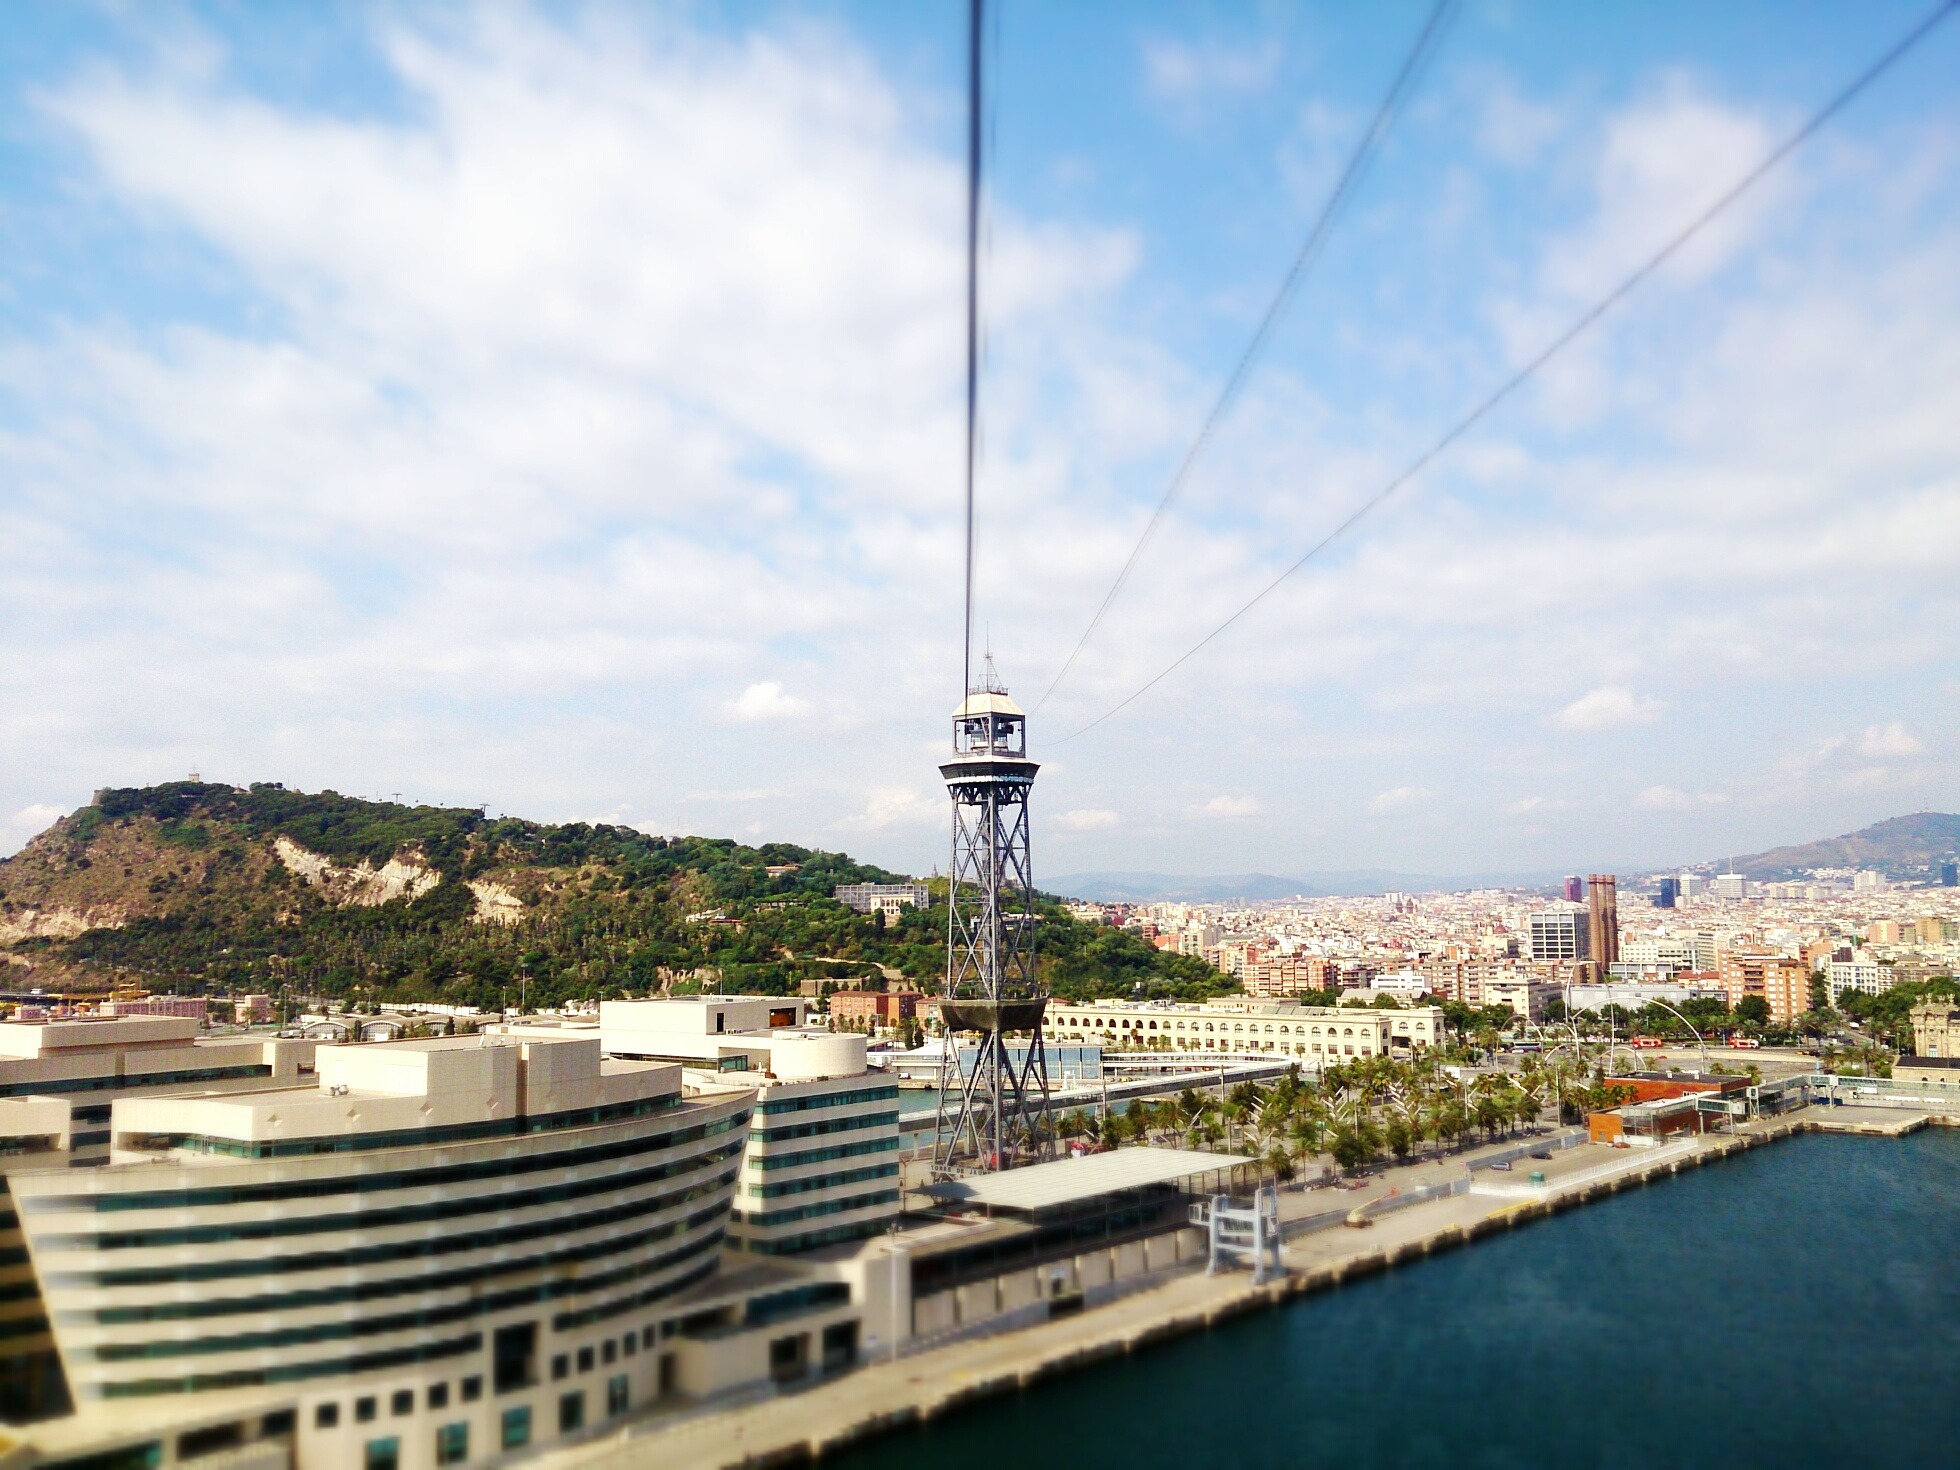
sea, dock, structure, skyline, cityscape, downtown, vehicle, tower, bay, landmark, marina, barcelona, stadium, waterway, elevator, aerial photography, sport venue